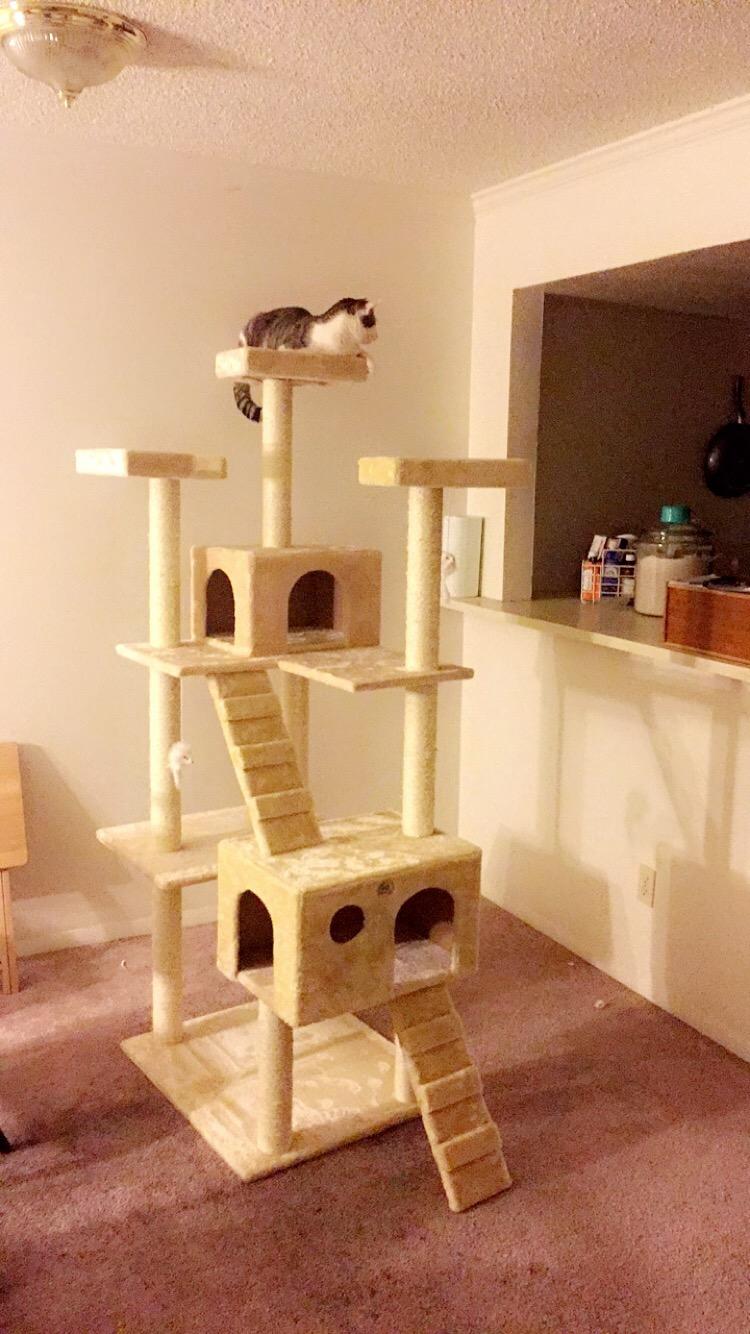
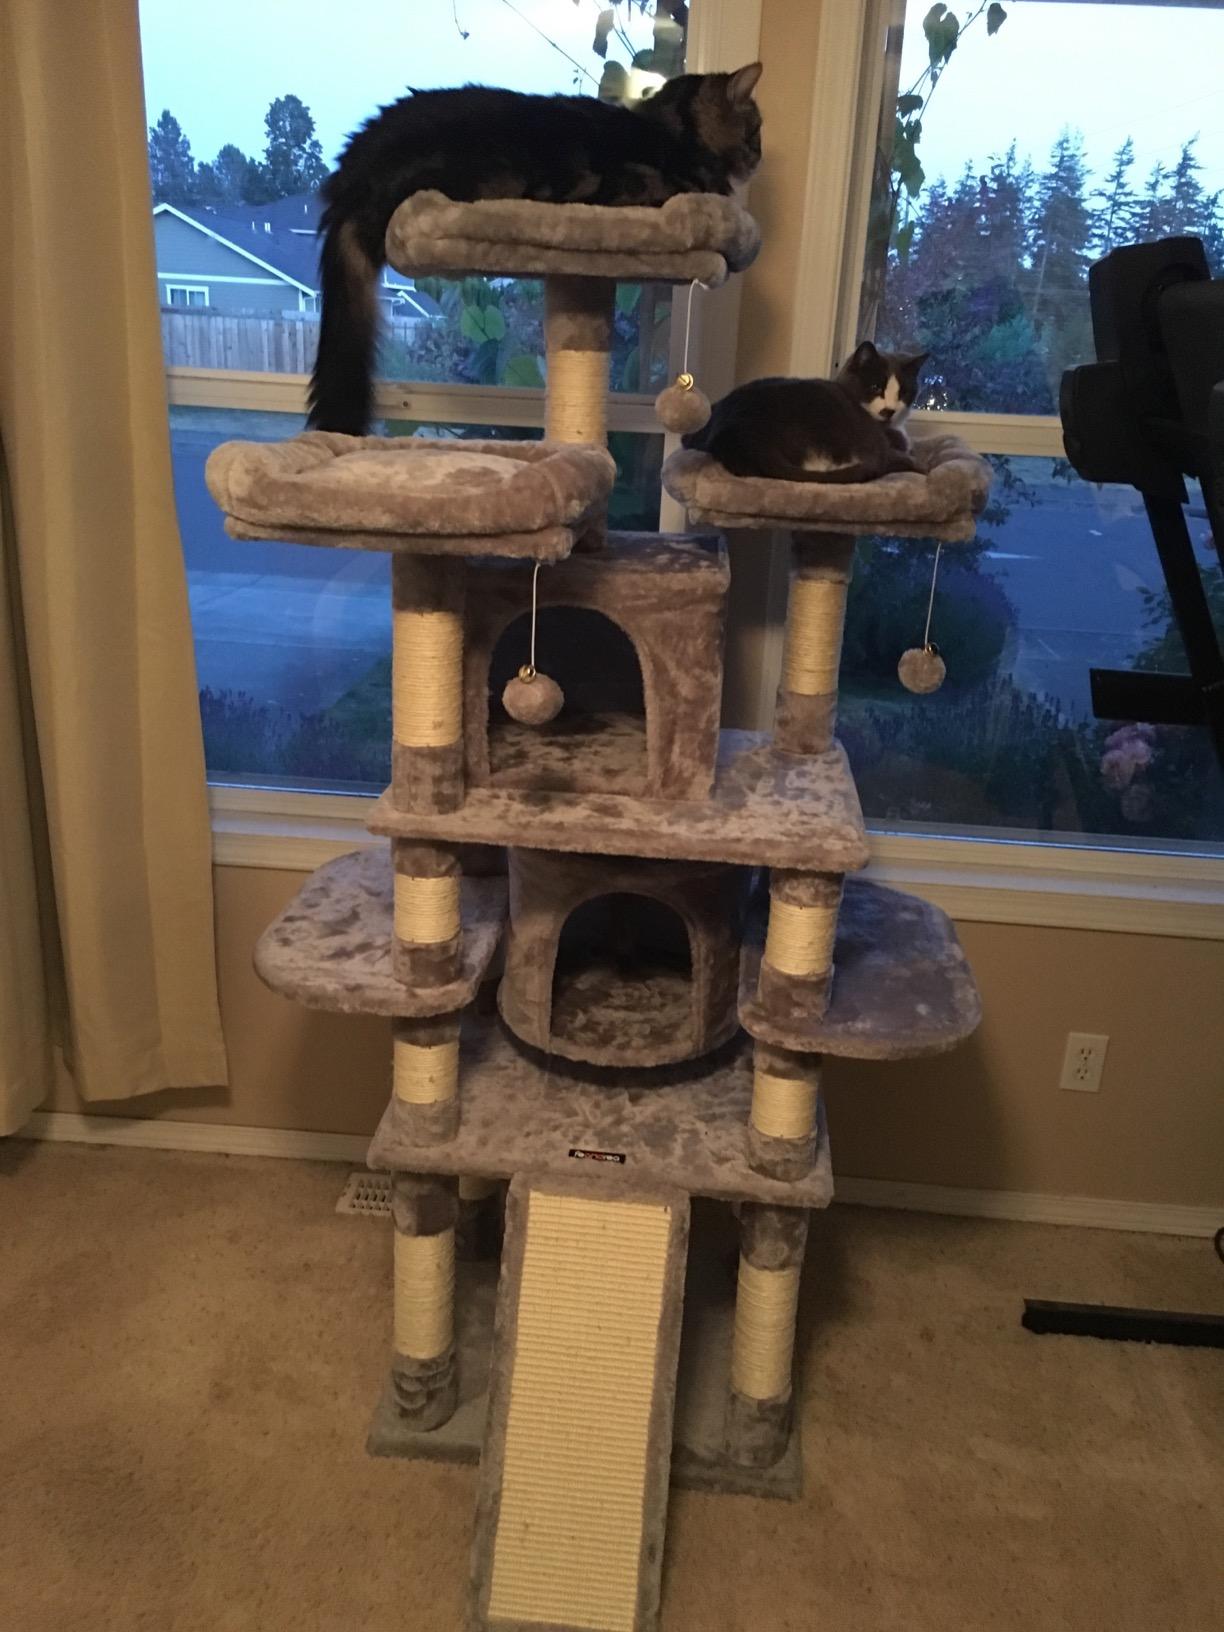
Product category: items_cat tree
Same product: no